Snakes & Arrows

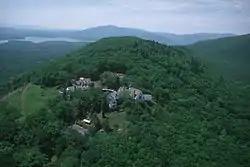
Allaire Studios

The main recording sessions took place across 36 days in November and December 2006 at Allaire Studios within Glen Tonche, an estate set upon Mount Tonch in the Catskill Mountains, New York. Peart had worked at the studio for his instructional DVD "Anatomy of a Drum Solo" and convinced Lee and Lifeson to record there over Toronto. The band had initially planned to stay at Allaire for two weeks to record the drums and some bass before returning to Toronto and recording the guitars at Lifeson's home studio, but the positive surroundings, available equipment, and productive sessions led to their stay extended by four weeks, during which the album was completed there. The band would start around 10 a.m. and work until late and would enter the studio at any time if the urge was strong enough, including one session which took place at 2 a.m. Additional recording was done at Grandmaster Recorders in Los Angeles. The album was recorded using Pro Tools software.